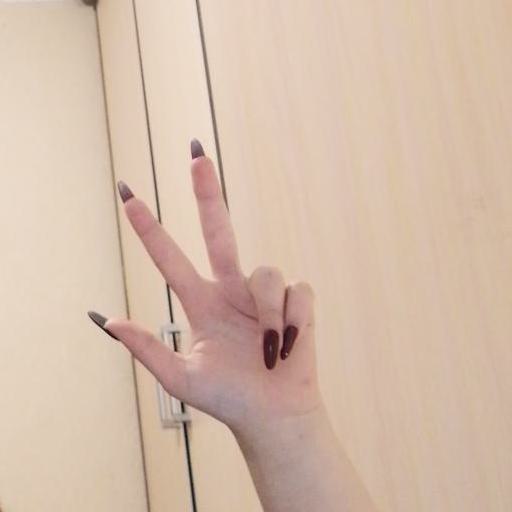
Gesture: three2